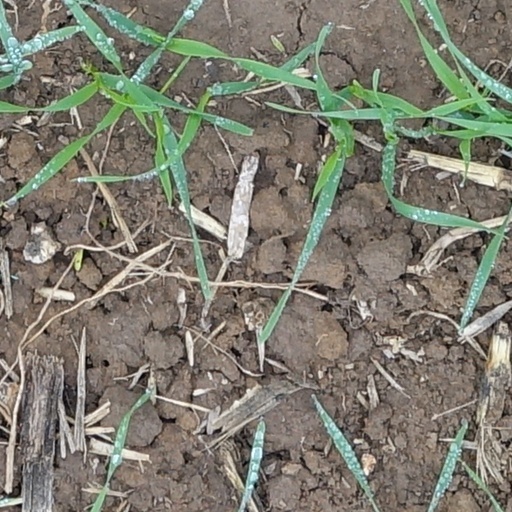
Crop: wheat